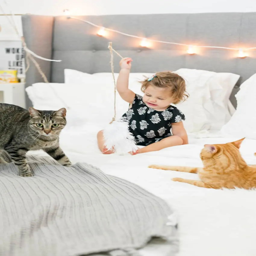
tips for the best baby and pet photos !